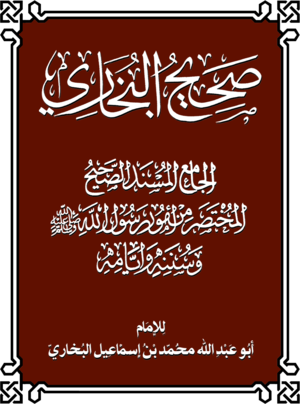
Le Sahîh d'Al-Bukhârî signifie « l'authentique de l'imam Al-Bukhari » et est l'un des six grands recueils de hadiths. Il est considéré par les musulmans sunnites comme le livre le plus fiable après le Coran et comme l'une des trois sources de hadiths les plus authentiques avant le Sahih Muslim et Al-Muwatta de l'imam Malik.